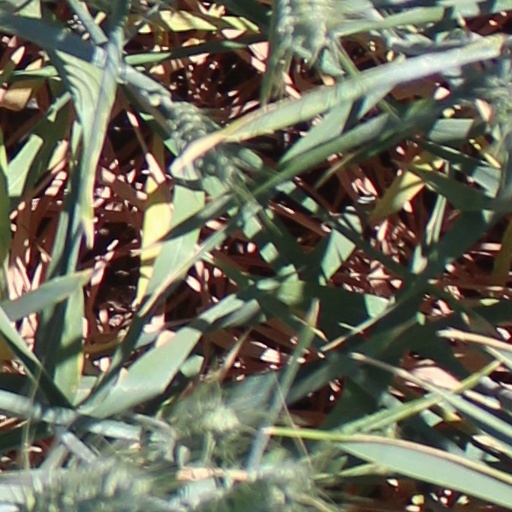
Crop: wheat